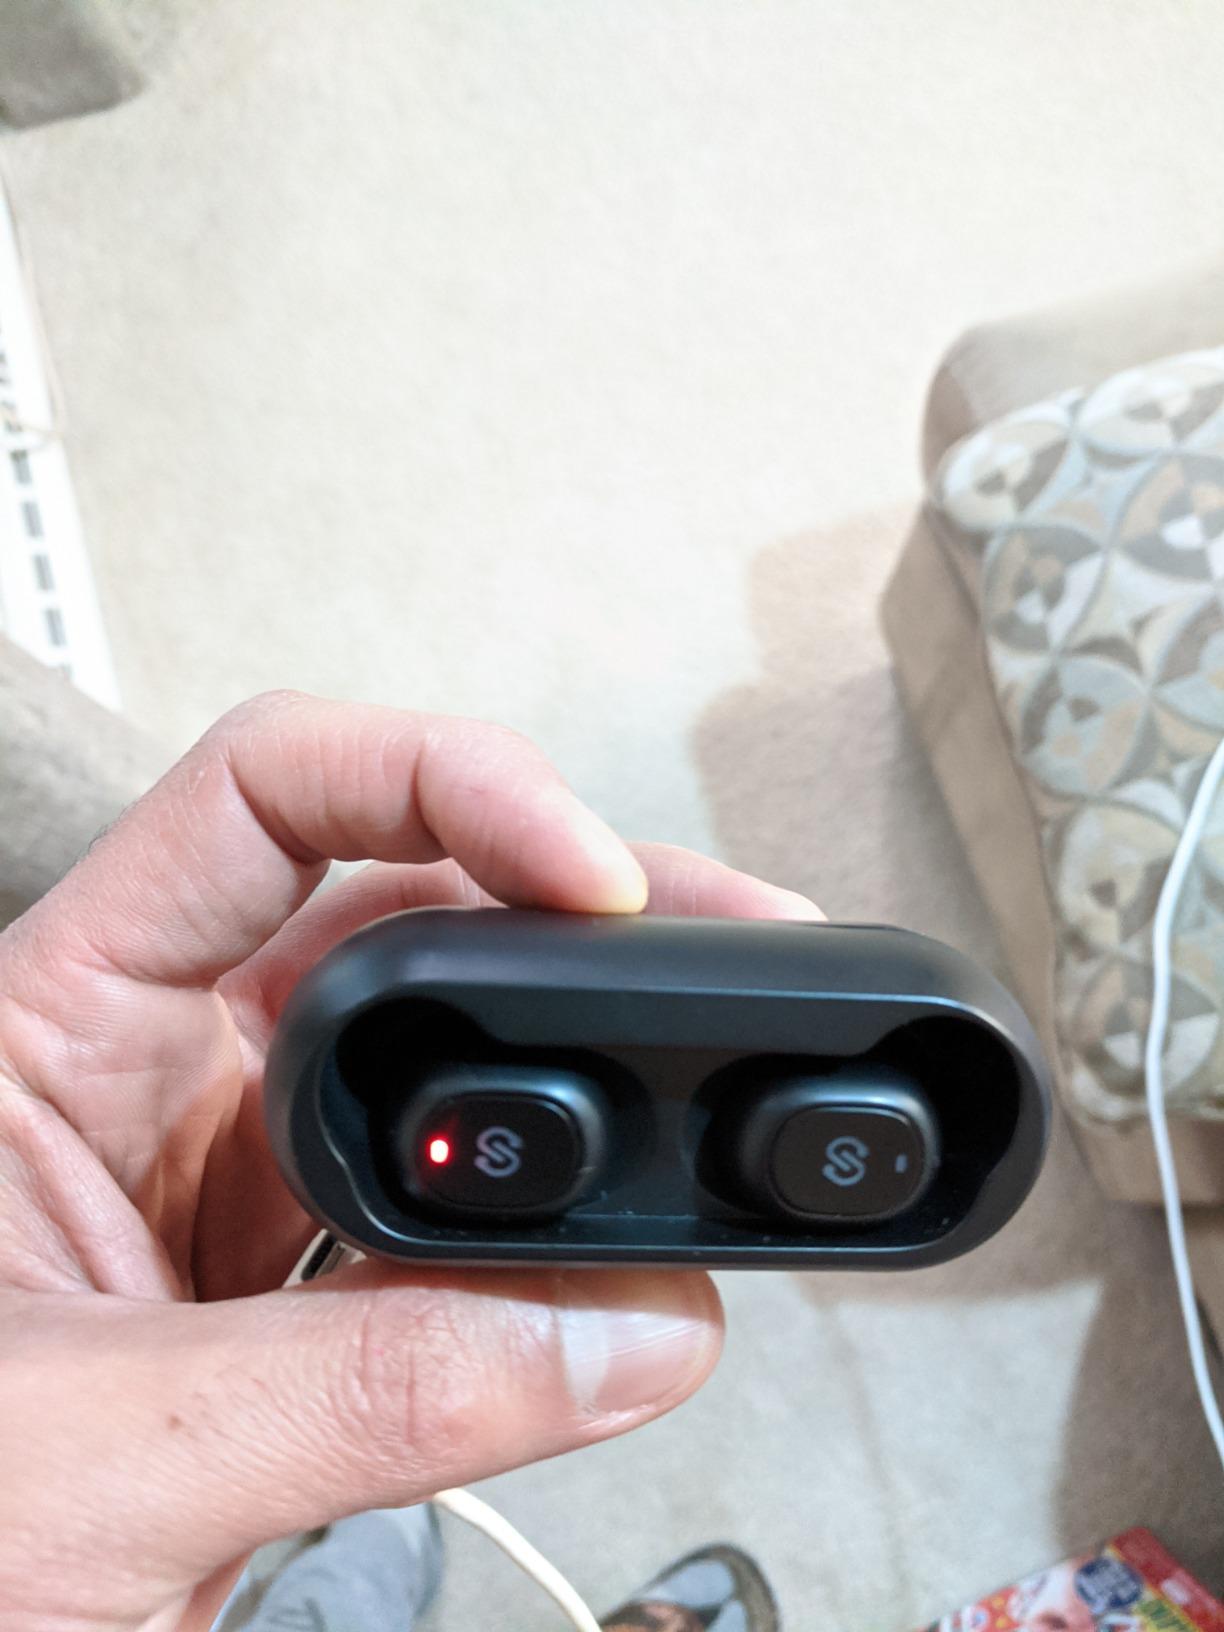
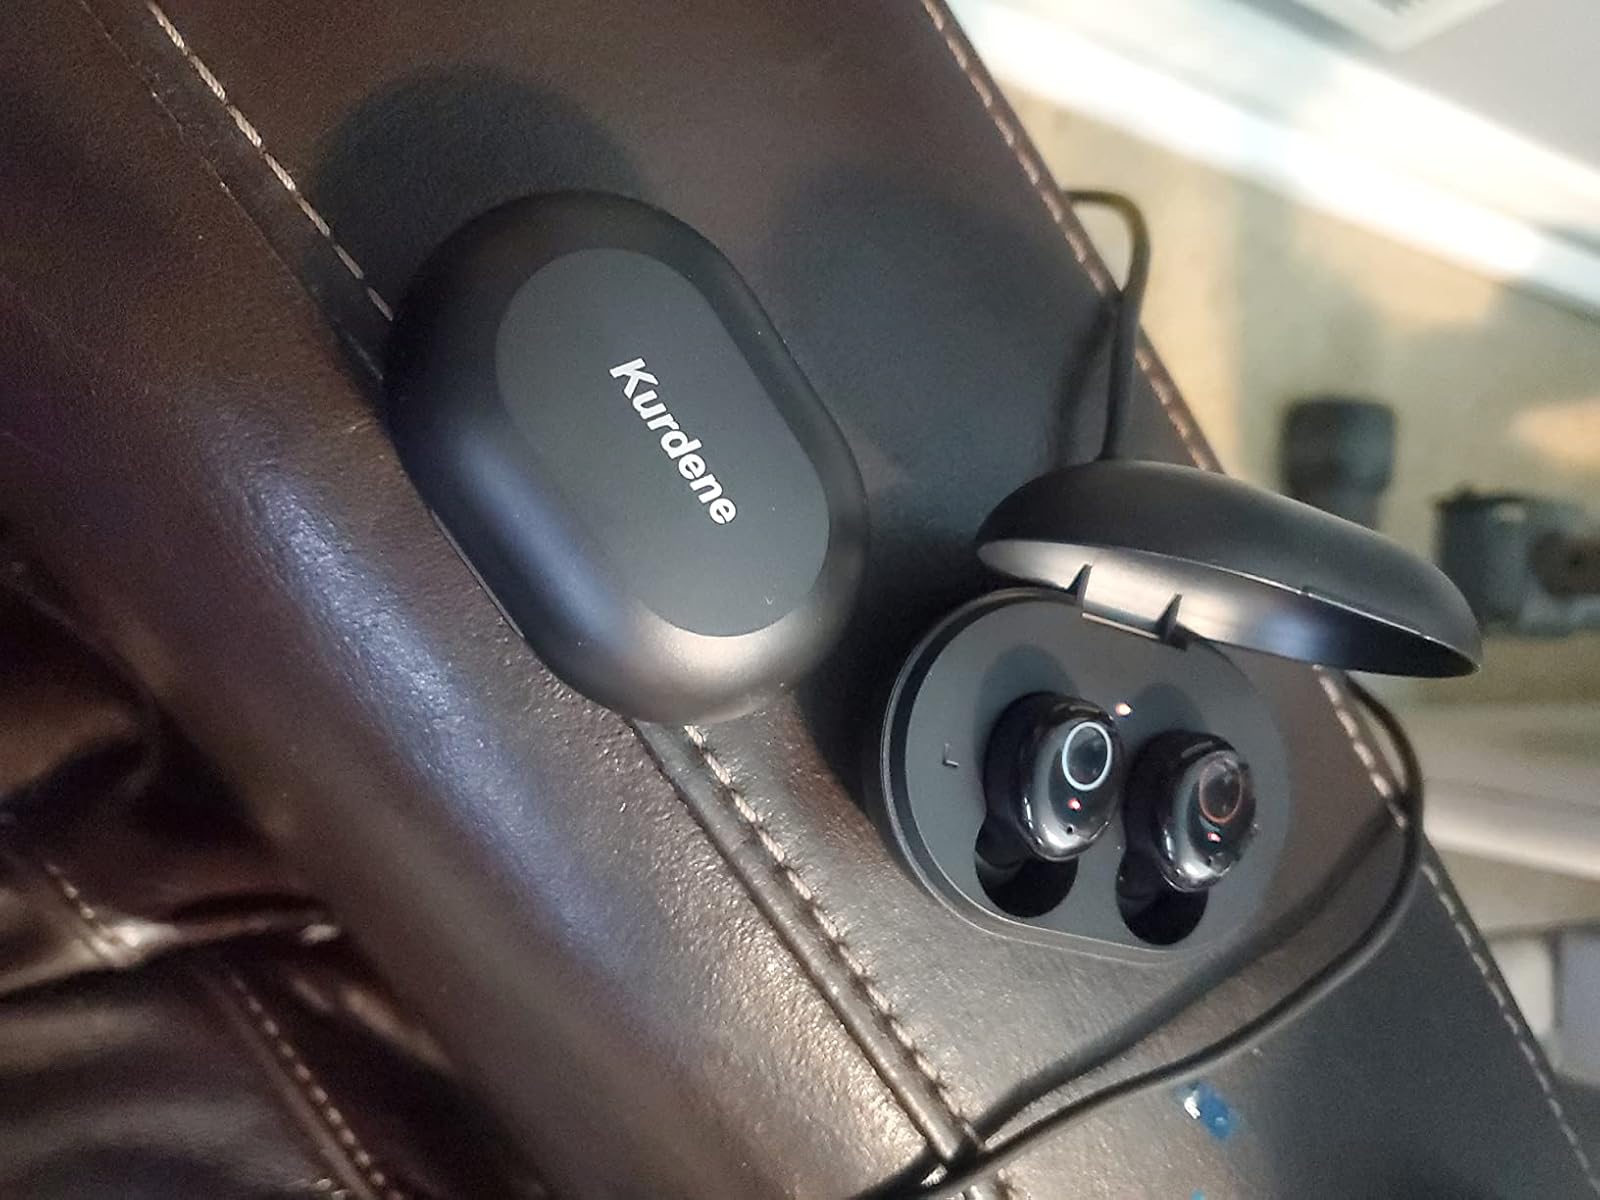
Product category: earbuds
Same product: no